Wilkes-Barre, Pennsylvania

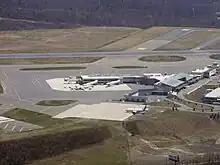
Wilkes-Barre/Scranton International Airport in April 2009

The city's population was in constant decline from the 1930s through 2010, but losses stopped that decade, and it saw growth as of 2020. As of the 2020 census, there were 44,328 people and 15,581 households residing in the city. The population density was 5,945 per square mile. The racial makeup of the city was 69.80% White, 14.90% African American, 0.40% Native American, 2.4% Asian, 0.20% Pacific Islander, and 4.60% from two or more races. Hispanic or Latino of any race were 21.0% of the population.